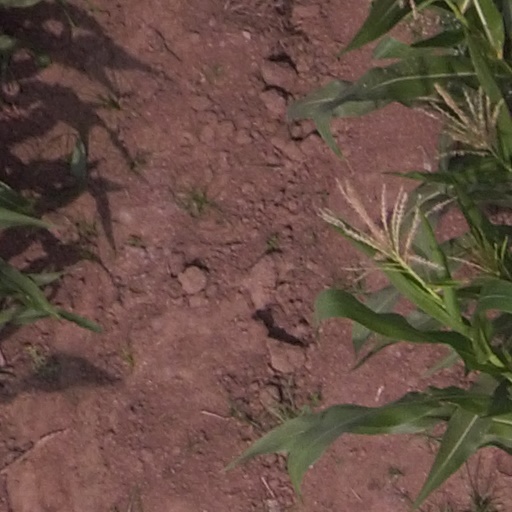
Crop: maize; corn